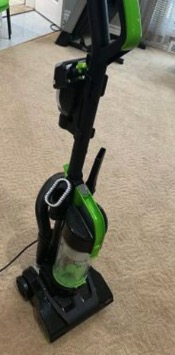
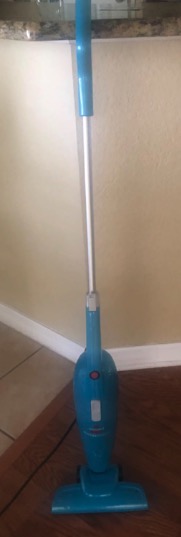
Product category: items_vacuum
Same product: no